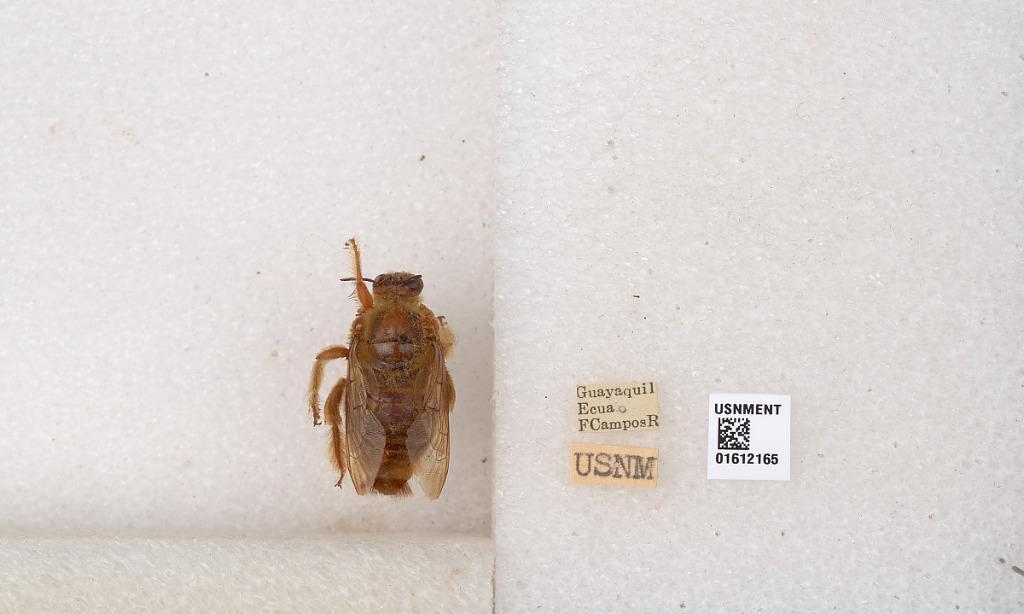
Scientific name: Xylocopa (Neoxylocopa) sp.
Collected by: R. Campos
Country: Ecuador
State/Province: Guayas
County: Guayaquil
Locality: Guayaquil